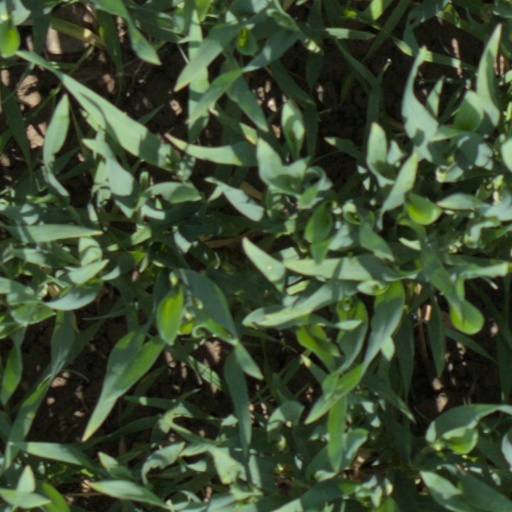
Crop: wheat